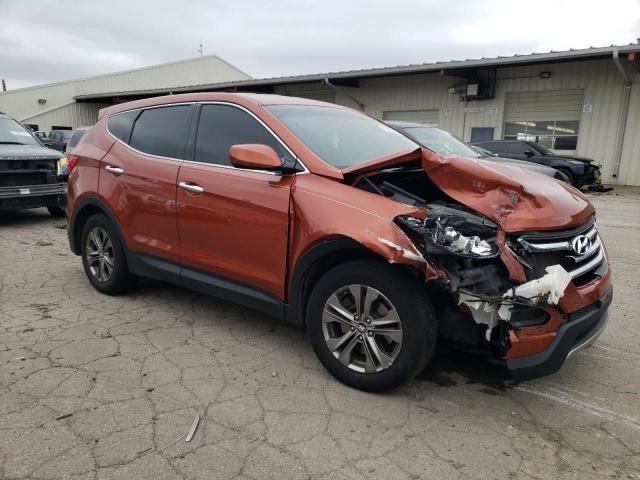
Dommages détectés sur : plaque d'immatriculation avant, pare-choc avant, feu avant droit, capot, aile avant droite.
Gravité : majeur